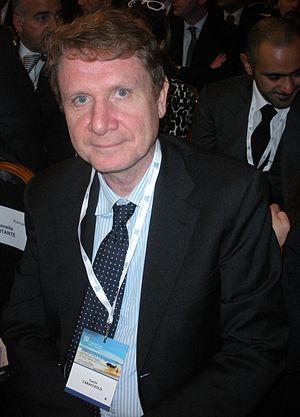
Lucio Caracciolo est une personnalité italienne, journaliste, essayiste et professeur, spécialiste de géopolitique et éditeur de la revue Limes.